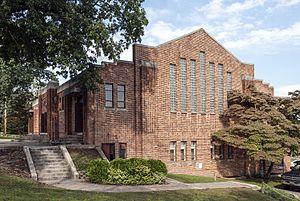
Le côté sud du manège militaire de Gettysburg, Gettysburg, Pennsylvanie, États-Unis